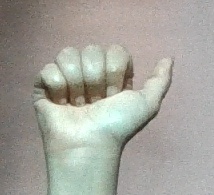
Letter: dhad